James Otis Jr.

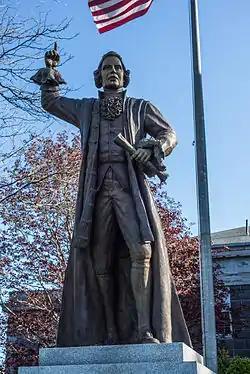
Bronze sculpture of James Otis Jr. in front of the Barnstable County Courthouse

James Otis Jr. (February 5, 1725 – May 23, 1783) was an American lawyer, politician, and activist who was an early supporter of patriotic causes in the Province of Massachusetts Bay at the beginning of the American Revolution. Otis was a fervent opponent of the writs of assistance introduced in 1761 which allowed law enforcement officials to search private property without cause. He later criticized British plans to introduce new taxes in the Thirteen Colonies. As a result, Otis is often credited with coining the slogan "taxation without representation is tyranny".